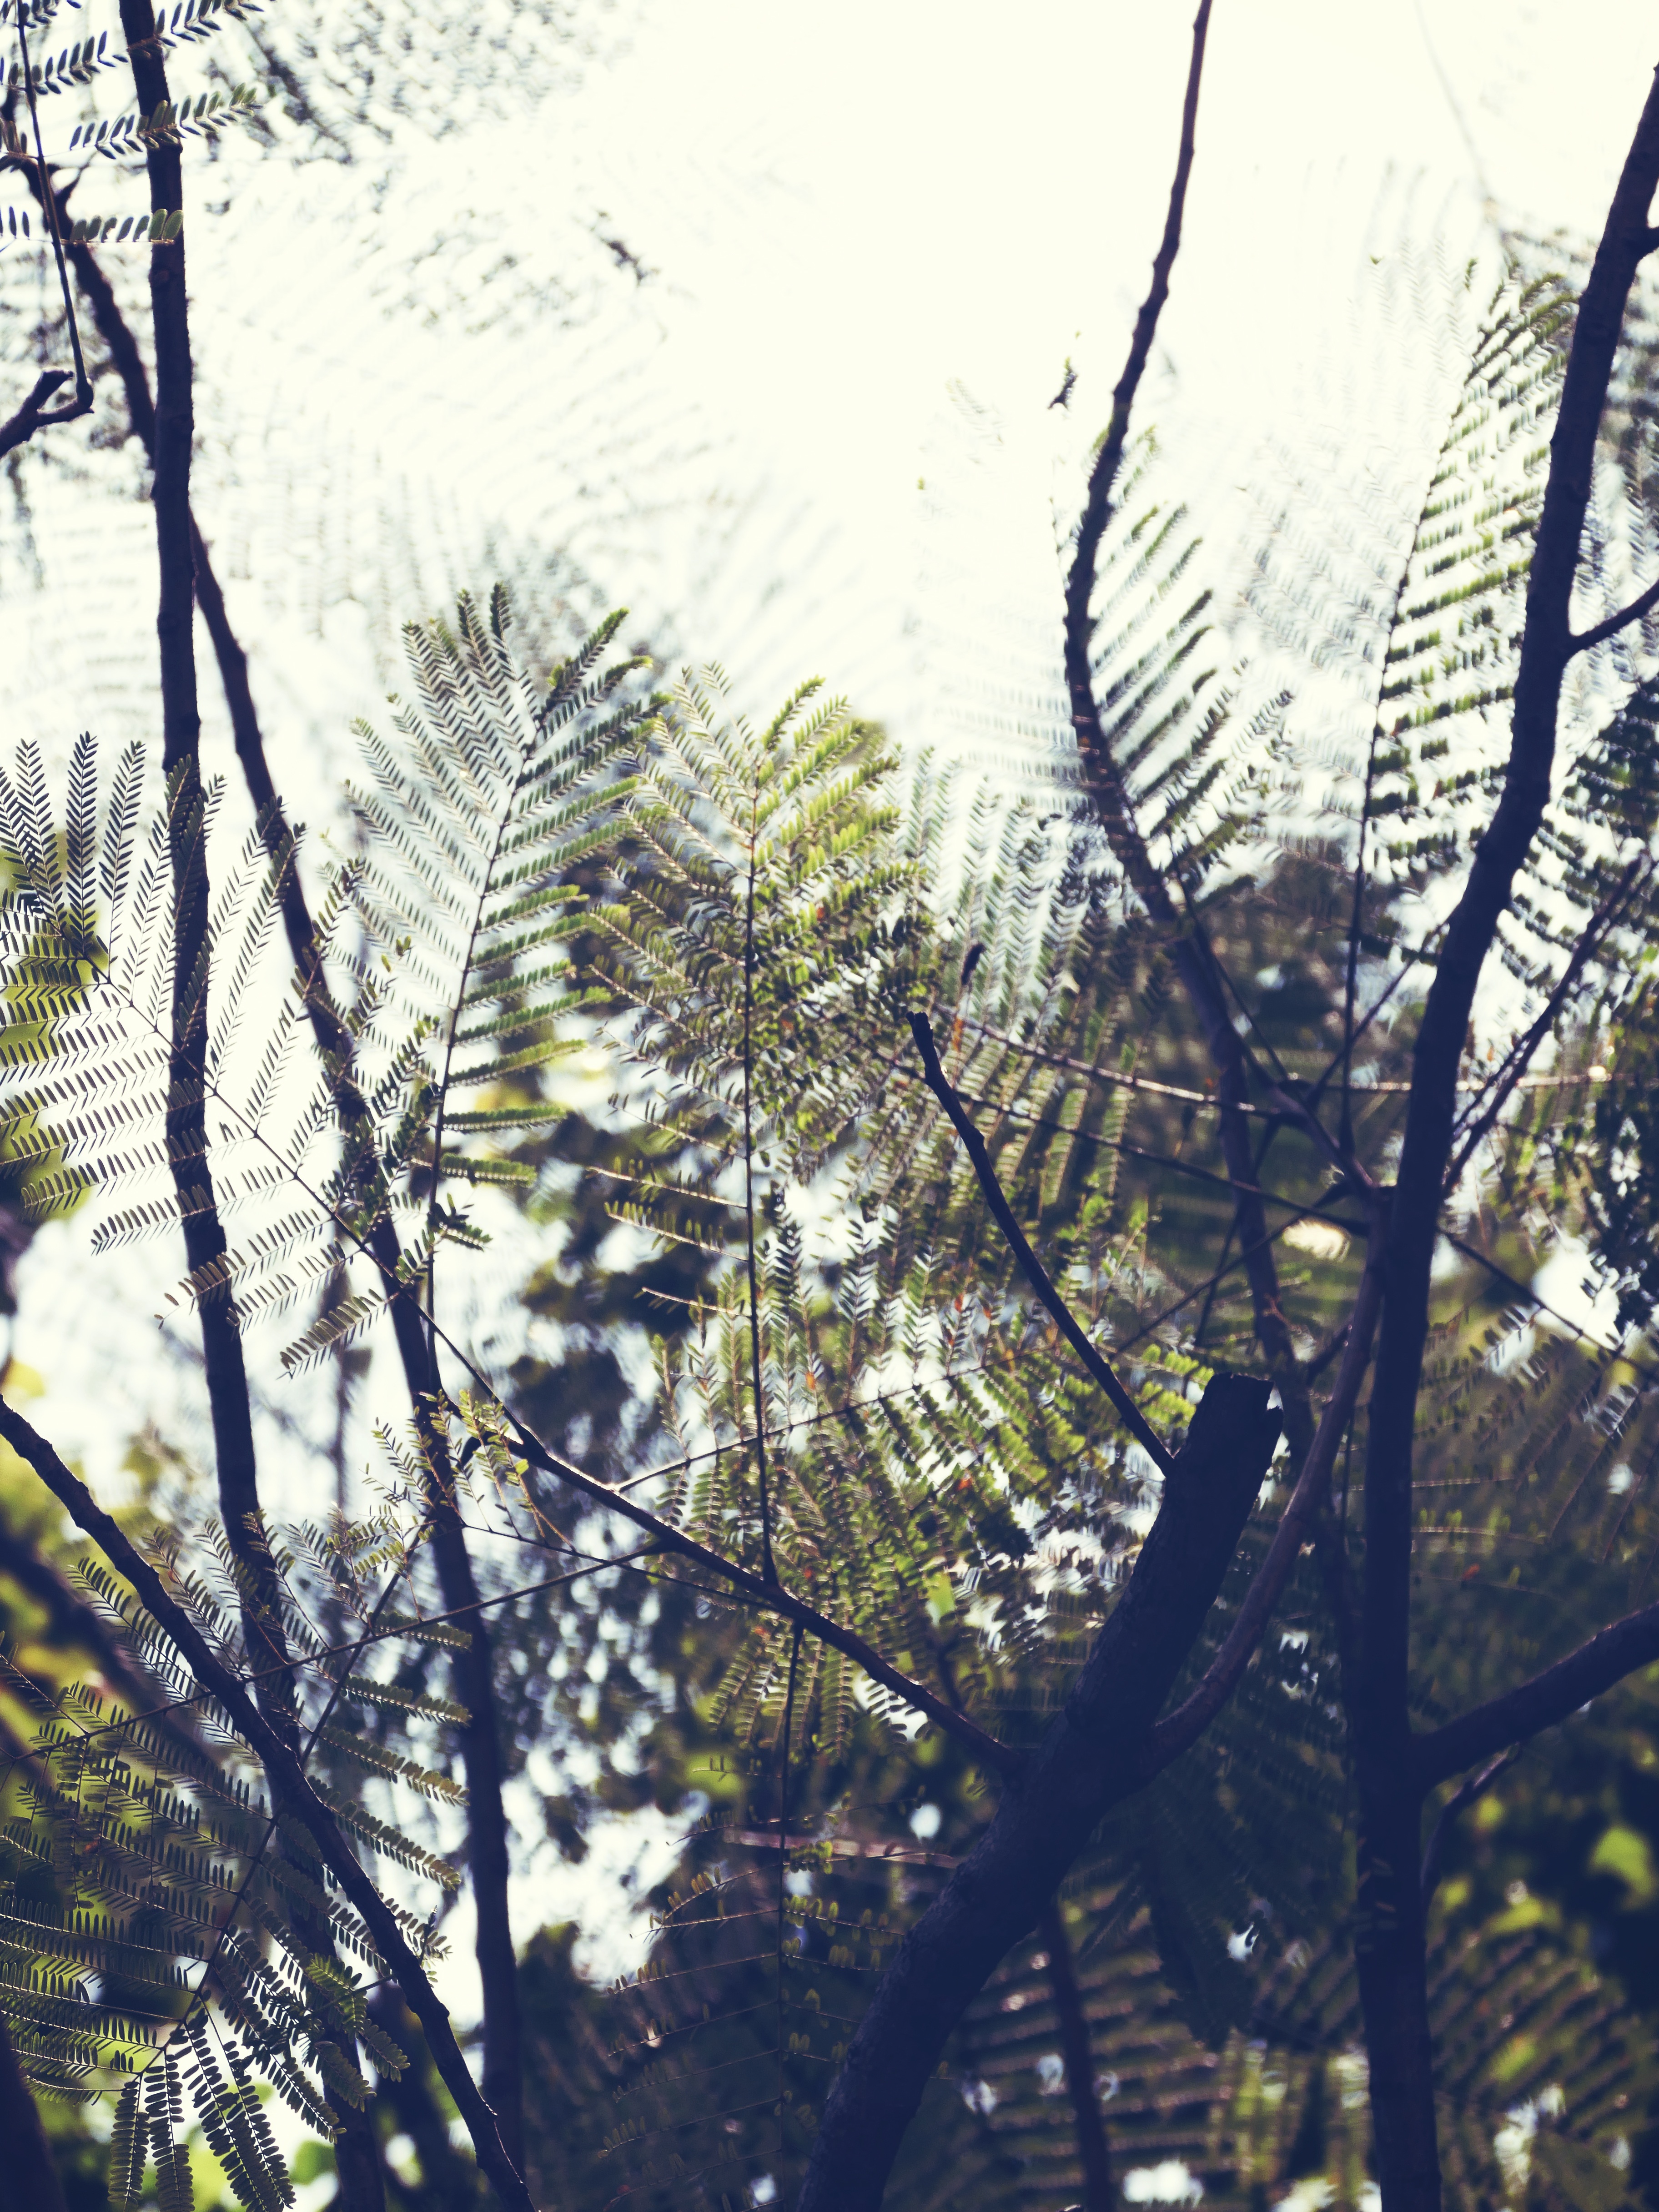
tree, nature, forest, branch, snow, winter, plant, sunlight, leaf, flower, spring, autumn, botany, flora, season, woodland, woody plant